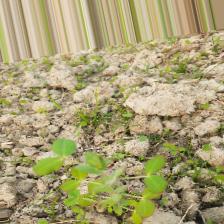
Label: Lentil Rust